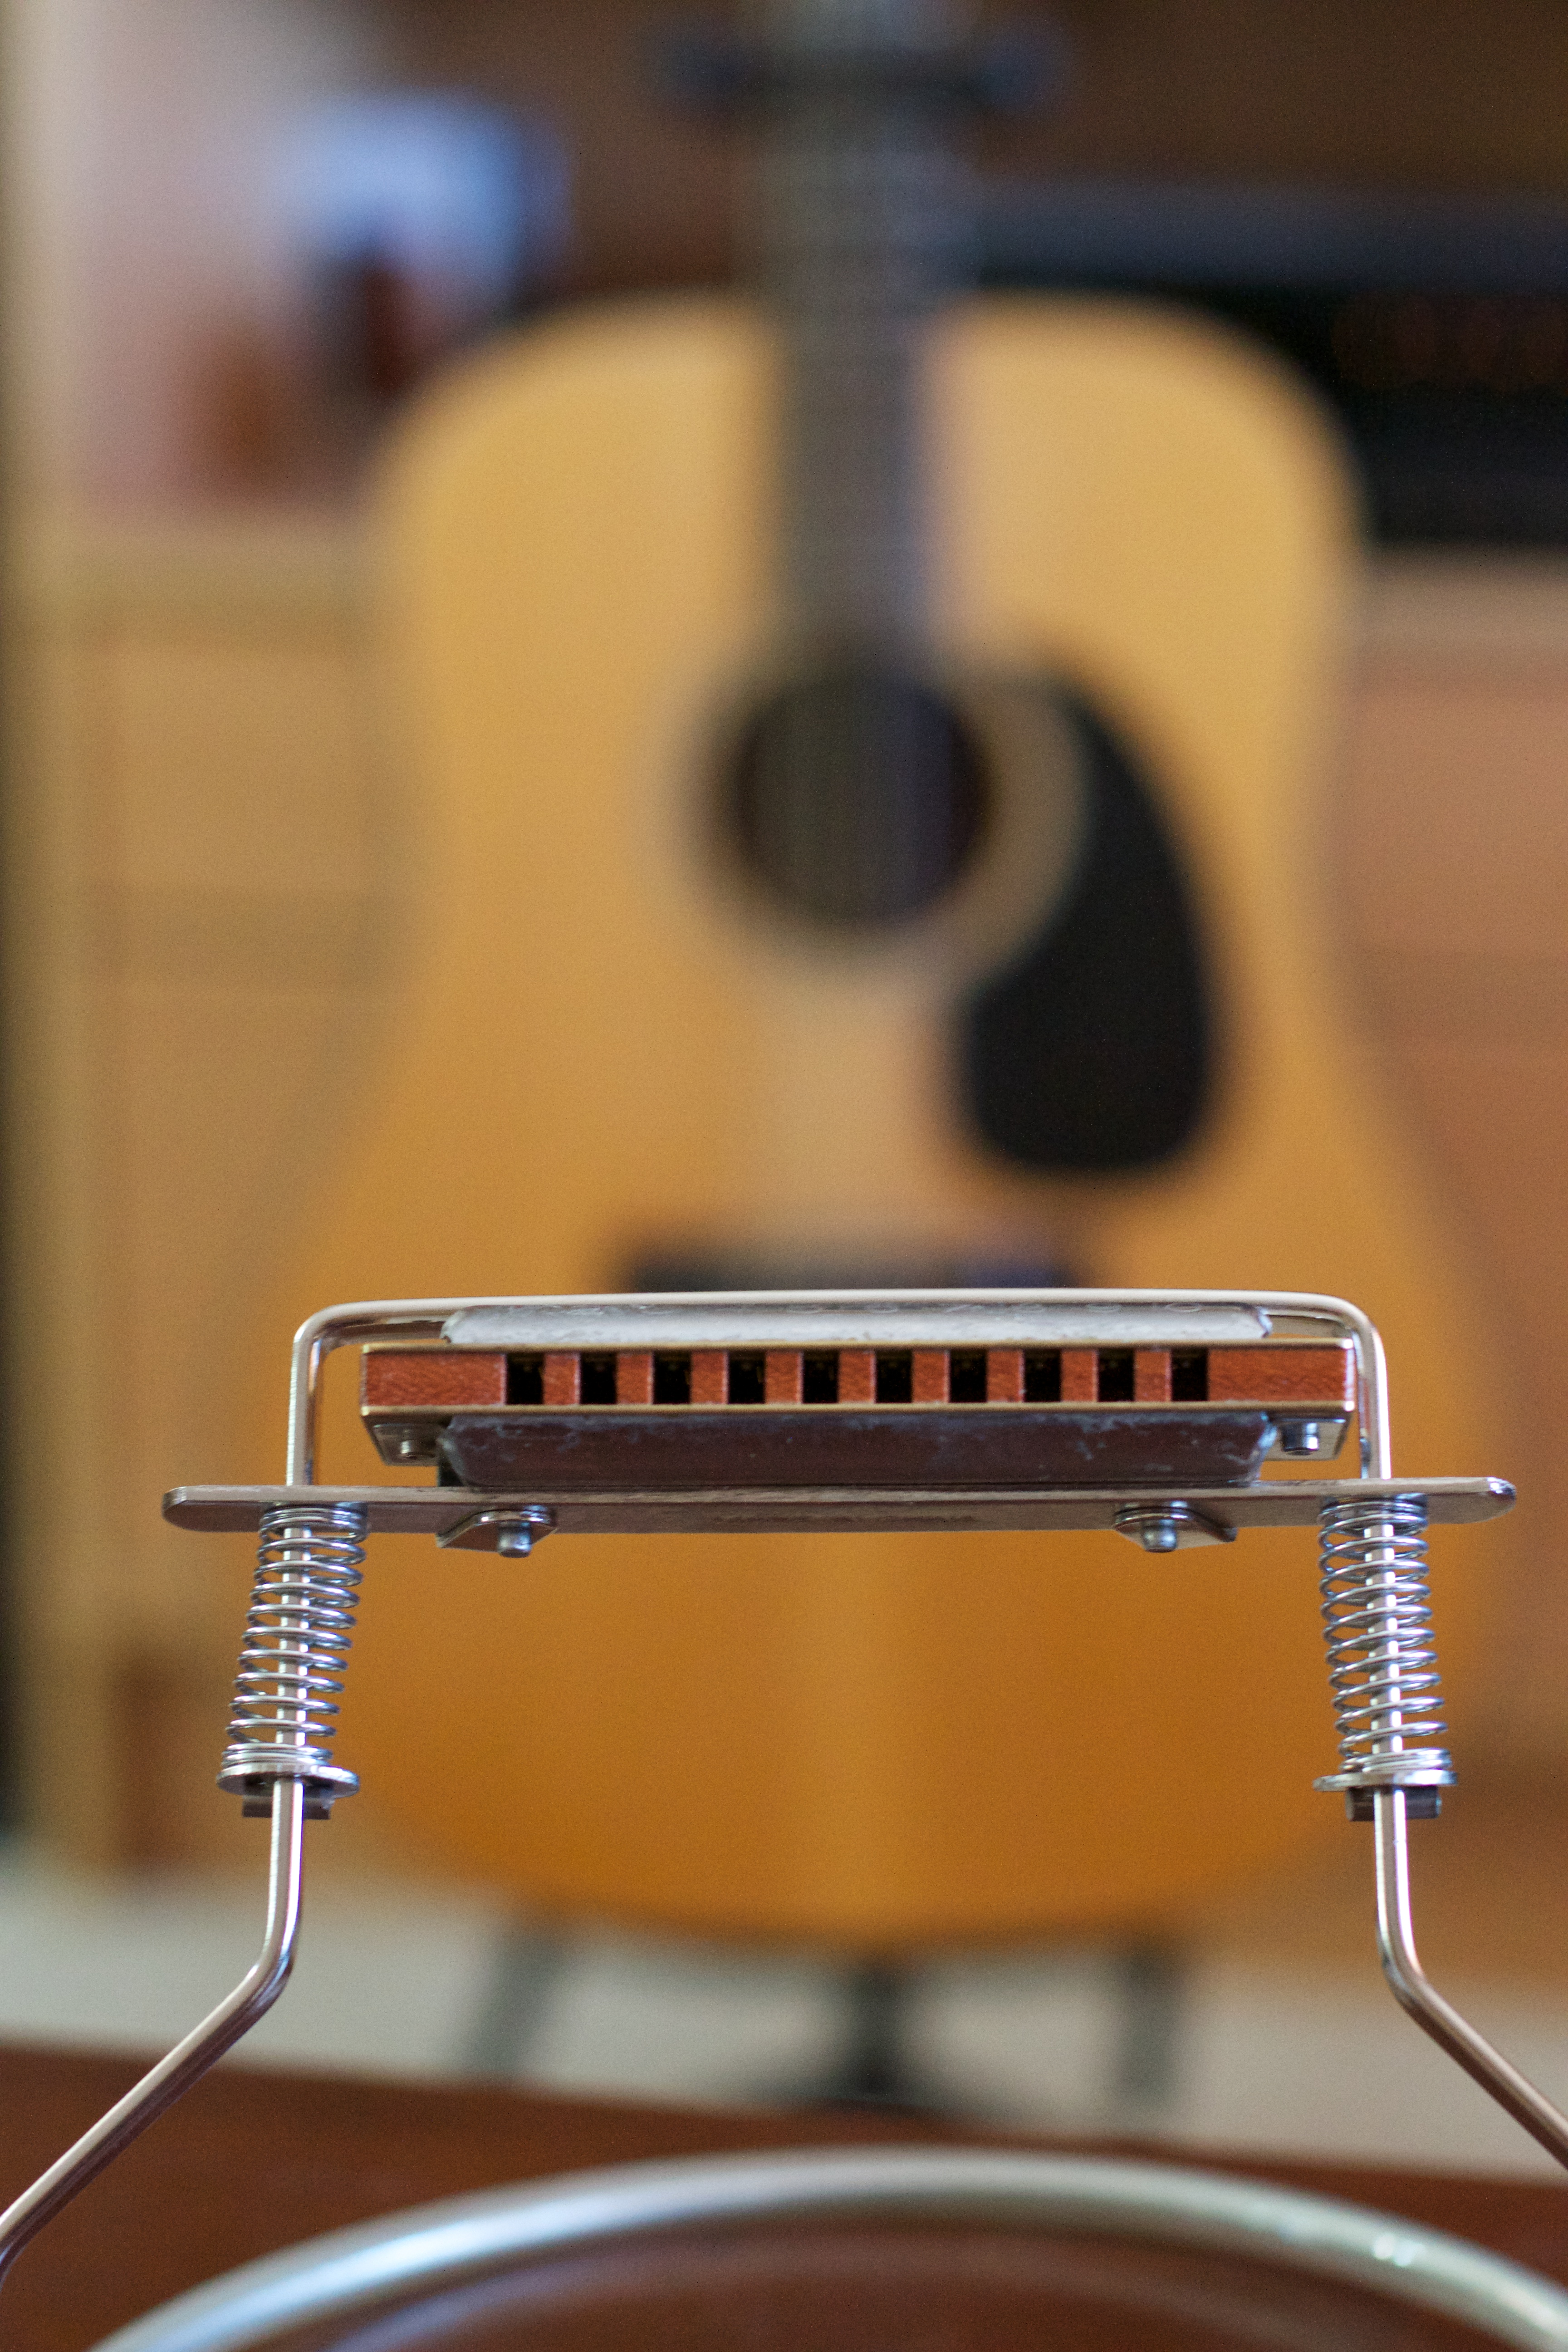
table, guitar, piano, furniture, room, musical instrument, glasses, harmonica, bass guitar, string instrument, electronic instrument, plucked string instruments